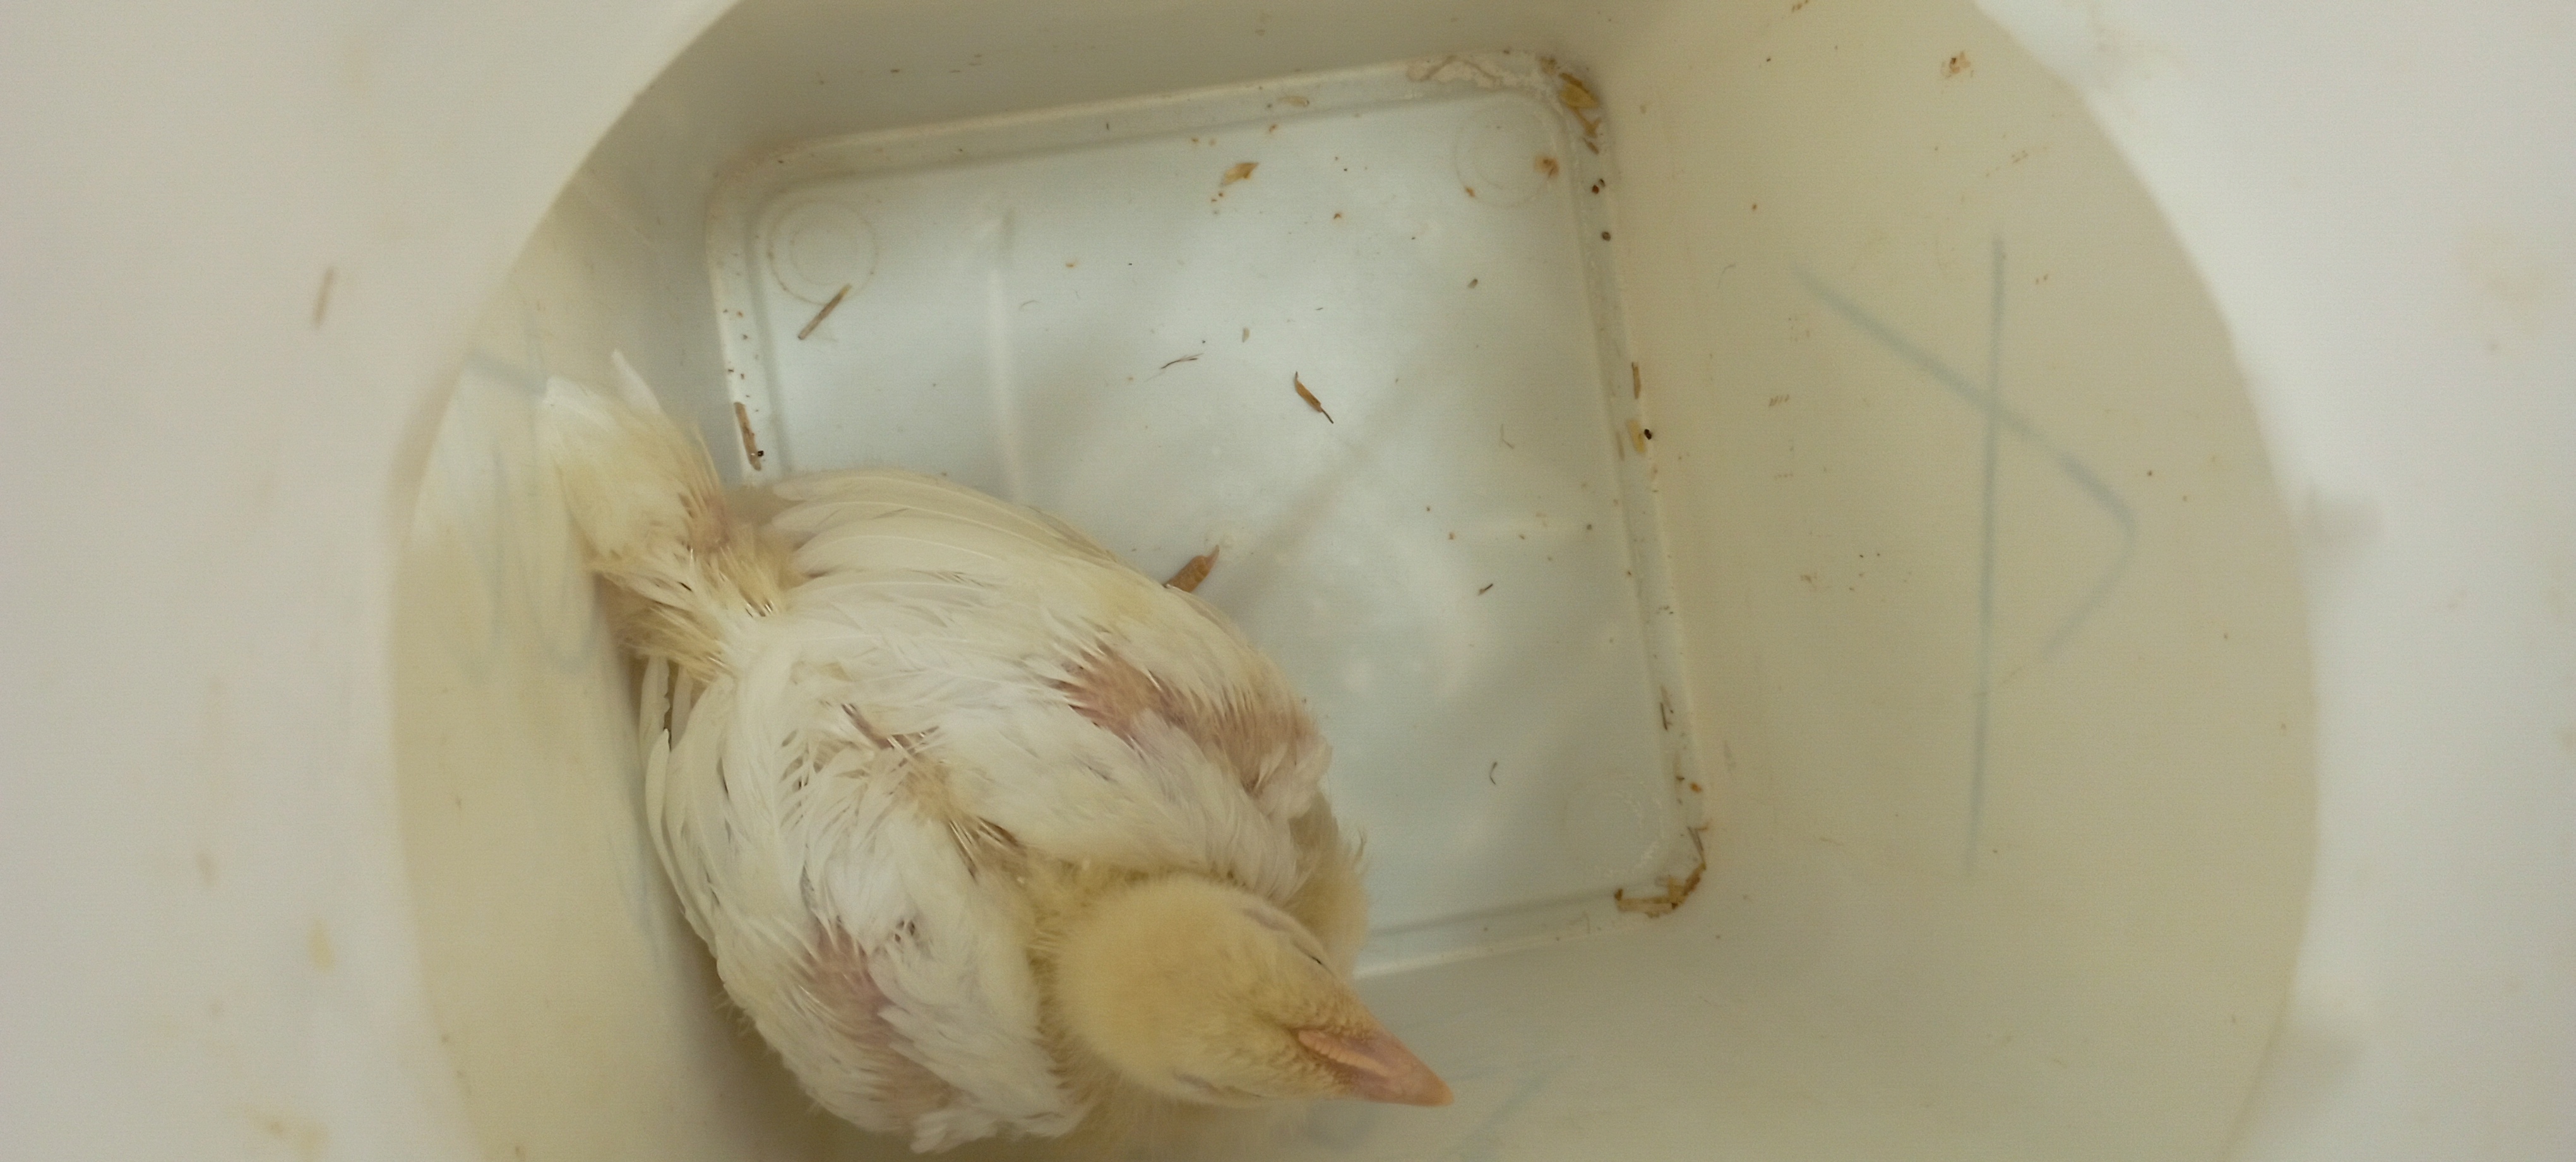
Weight: 719 g